Politics as a Vocation

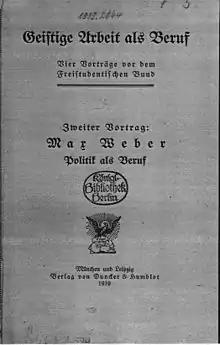
Politics as a Vocation

"Politics as a Vocation" is an essay by German economist and sociologist Max Weber (1864–1920). It originated in the second lecture of a series (the first was "Science as a Vocation") he gave in Munich to the "Free (i.e. Non-incorporated) Students Union" of Bavaria on 28 January 1919. This happened during the German Revolution when Munich itself was briefly the capital of the Bavarian Socialist Republic. Weber gave the speech based on handwritten notes which were transcribed by a stenographer. The essay was published in an extended version in July 1919, and translated into English only after World War II. The essay is today regarded as a classic work of political science and sociology.